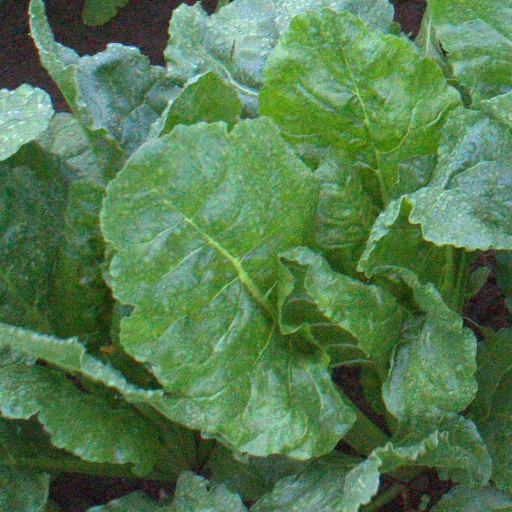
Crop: sugar beet